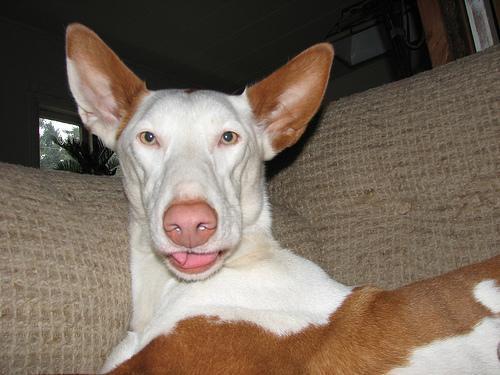
Ibizan_hound